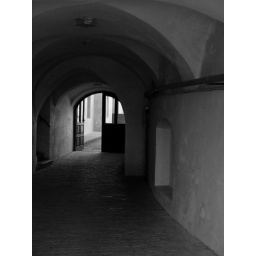
Many of the front doors to the houses in Poprad, Slovakia opened out into courtyards